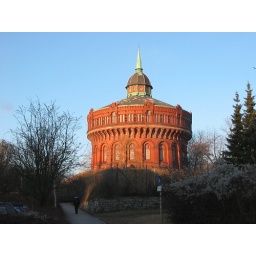
The water tower in Kiel on Ravensberg. It was built in 1898.